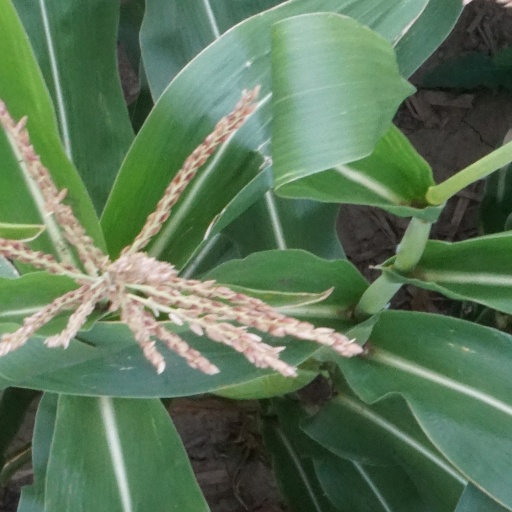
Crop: maize; corn